Kingdom Under Fire: Heroes

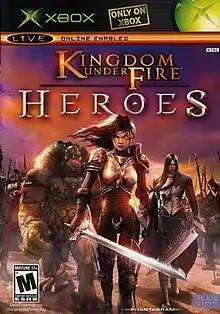
North American cover art

Kingdom Under Fire: Heroes is an action strategy game, the prequel to "", released in 2005 for the Xbox, and later released in 2020 for Microsoft Windows.